Bill Garcia

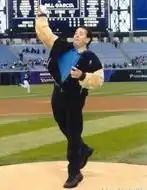

Bill Garcia is an American broadcaster and a veteran of many major market radio stations in Houston, Charlotte, Cleveland and Chicago. He was one of the first Hispanic personalities to cross over into mainstream radio in major market and consistently achieved top five rankings. He has worked at many Chicago radio stations including a stint at WLS as a talk-show host, WJMK, and WFYR. He was awarded Midday Personality of the Year at the 2000 Achievement in Radio (AIR) Awards.